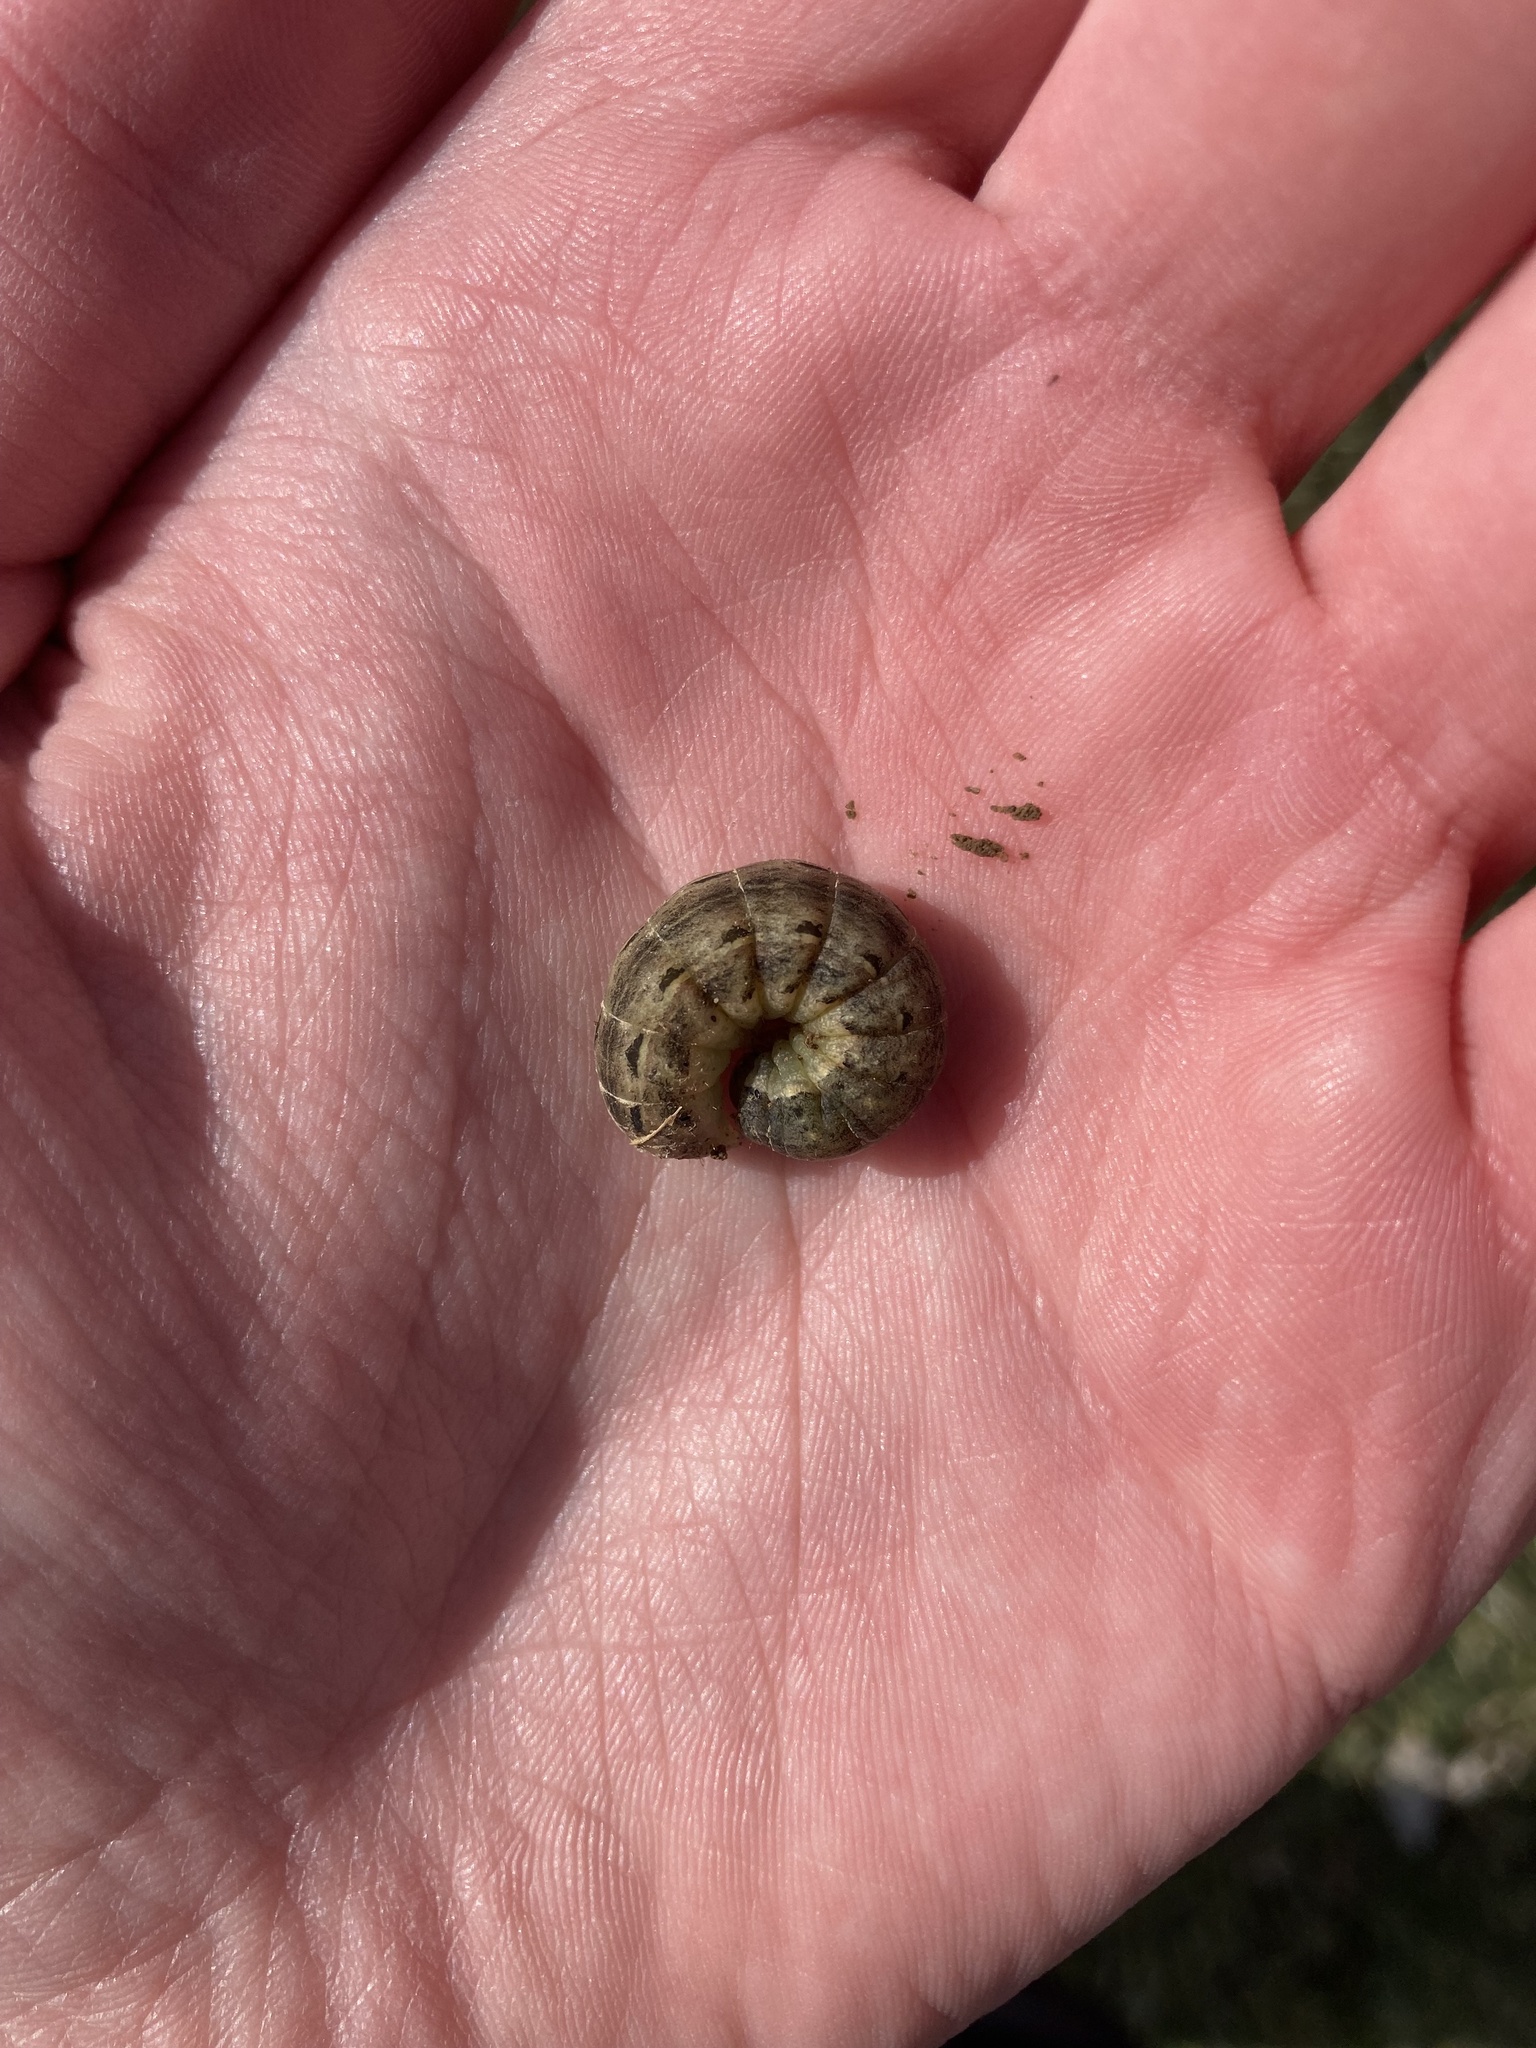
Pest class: cutworms